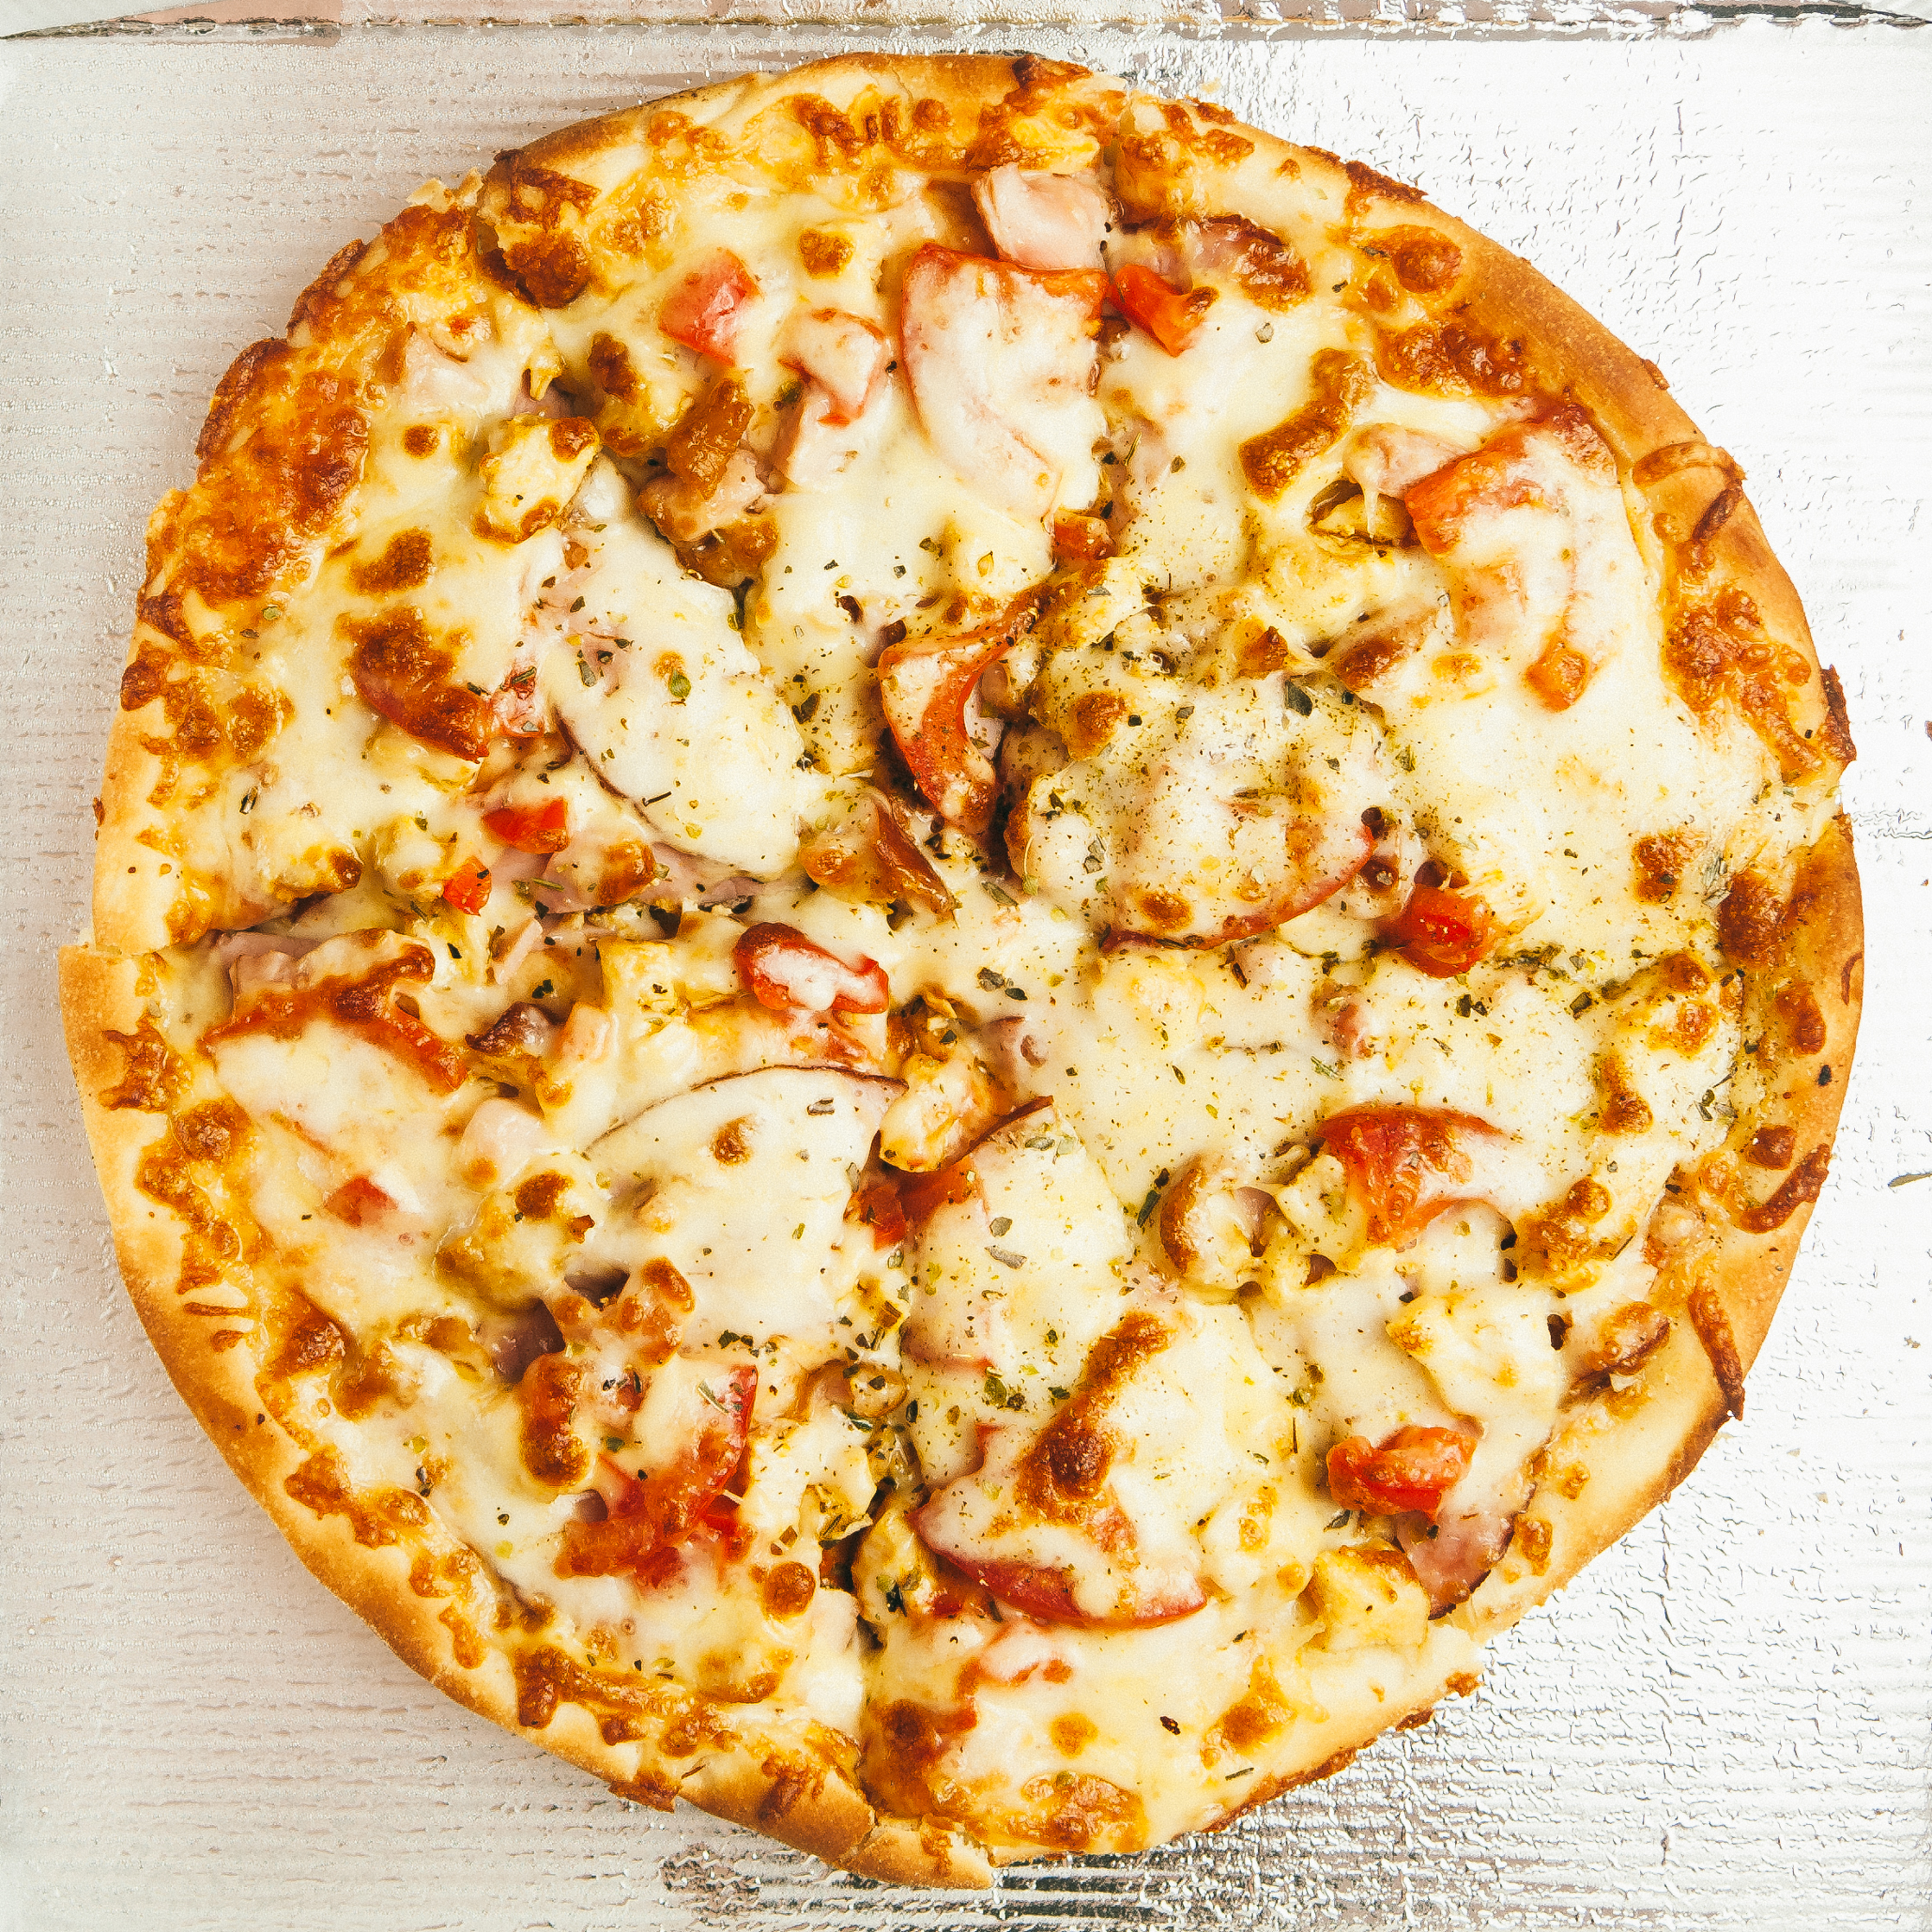
restaurant, dish, food, fast food, lunch, cuisine, pizza, cheese, pepperoni, dinner, italian, italian food, tarte flamb e, pizza cheese, european food